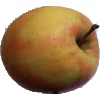
Label: apple_pink_lady